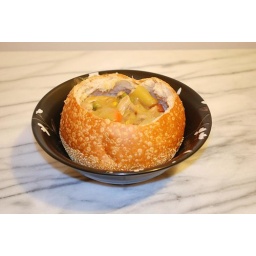
This pot pie was served in a bread bowl per diner's request. The bread bowl was store bought.